East Asian finless porpoise

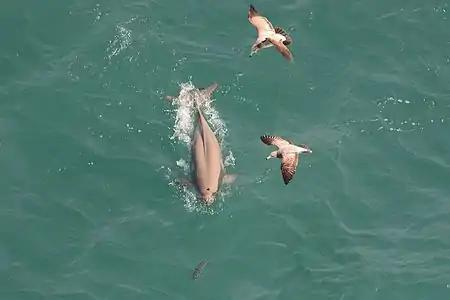
In the Namhae

The species inhabits the coastal areas off mainland China (e.g., Chongming Island) south to the Penghu Islands. The Matsu Islands are thought to be their northern limit, and the local population in this area is physically smaller than the Indo-Pacific finless porpoise. These two species overlap in the Matsu region. The population in coastal waters around Japan is geographically isolated by the deep waters between Japan and continental Asia. Vagrant animals can reach the Ryukyu Islands.